Sillaginidae

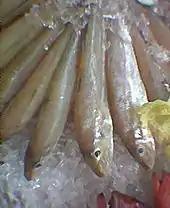
A species of sillaginid for sale as "asuhos" in the Philippines

A small number of sillaginids have large enough populations to allow an entire fishery to be based around them, with King George whiting, northern whiting, Japanese whiting, sand whiting, and school whiting the major species. There have been no reliable estimates of catches for the entire family, as catch statistics generally include only those species taken in large numbers, but there are some species which make up significant numbers of the bycatch. To add to this problem, many of the lesser known species are taken by subsistence fisheries and not reported. From estimates by the FAO, however, it is evident that the family is one of the most important in the Indo-Pacific region, having an estimated catch of 22 718 tonnes in 1990 alone. In this same report, it was shown that the greatest three utilizers of sillaginids were the Philippines, Western Australia and Thailand respectively. The records also suggested that the catch increased from 1983 when it was 17 570 t, up to the last estimate in 1990 of 22 718 t. No such estimates have been carried out since. Modern records for Australia show that this trend has reversed, with all catches from Australia totaling 4 372 t in 2006 compared with 1990's 6000 t haul. Statistics from other countries are unavailable for such comparison.